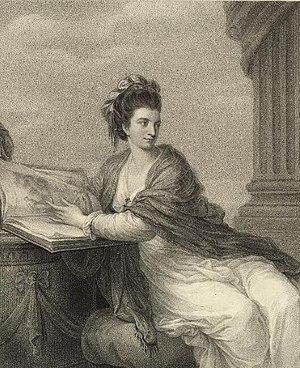
Margaret Bingham, comtesse de Lucan est une peintre, copiste et poètesse anglaise et son art était fort admiré par Horace Walpole. Ses « vers » pseudonymes « sur l'état actuel de l'Irlande » ont vivement protesté contre le traitement réservé à l'Irlande par le Royaume-Uni.